Klement Gottwald

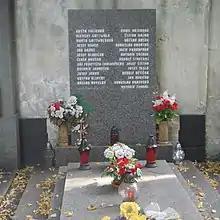
Gottwald's grave in Prague's Olšany Cemetery

On 9 May, the National Assembly, now a docile tool of the Communists, approved the so-called Ninth-of-May Constitution. While it was not a completely Communist document, its Communist imprint was strong enough that Beneš refused to sign it. Later that month, elections were held in which voters were presented with a single list from the National Front, now a Communist-controlled patriotic organization. Beneš resigned on 2 June. In accordance with the 1920 Constitution, Gottwald took over most presidential functions until 14 June, when he was formally elected as President.